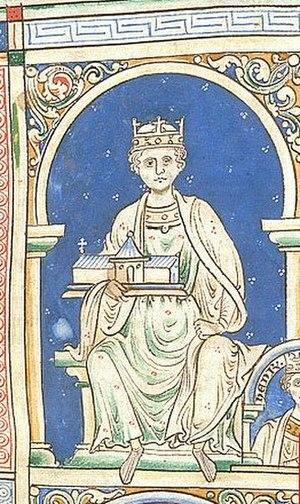
Les Fiancés, parfois titré Le Connétable de Chester, est un roman historique de l'auteur écossais Walter Scott. Il constitue la première des deux Histoires du temps des croisades, la seconde étant Le Talisman. Les deux livres paraissent le même jour, le 22 juin 1825.
Cet article liste les personnalités liées au Mans.